Torpedo

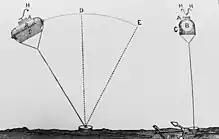
Fulton's torpedo

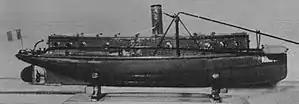
NMS "Rândunica"

In modern language, a "torpedo" is an underwater self-propelled explosive, but historically, the term also applied to primitive naval mines and spar torpedoes. These were used on an ad-hoc basis during the early modern period up to the late 19th century.